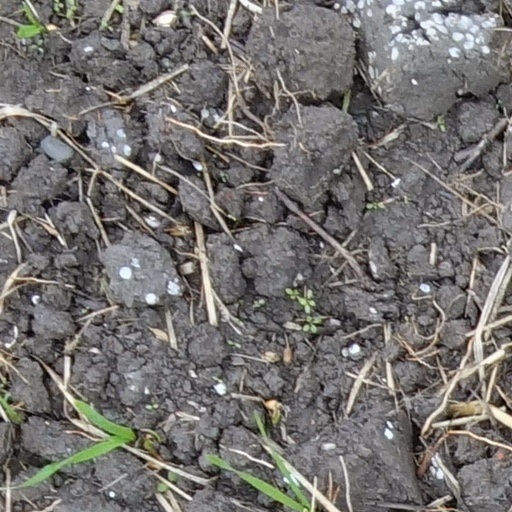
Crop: wheat